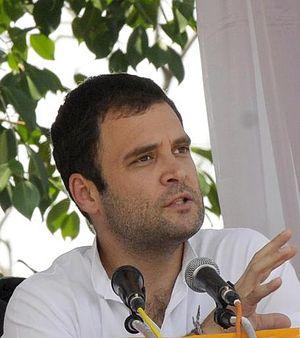
Des élections législatives ont lieu en Inde du 7 avril au 12 mai 2014 afin d'élire pour cinq ans la XVIᵉ législature de la Lok Sabha, la chambre basse du Parlement de l'Inde. Le dépouillement a lieu le 16 mai 2014.